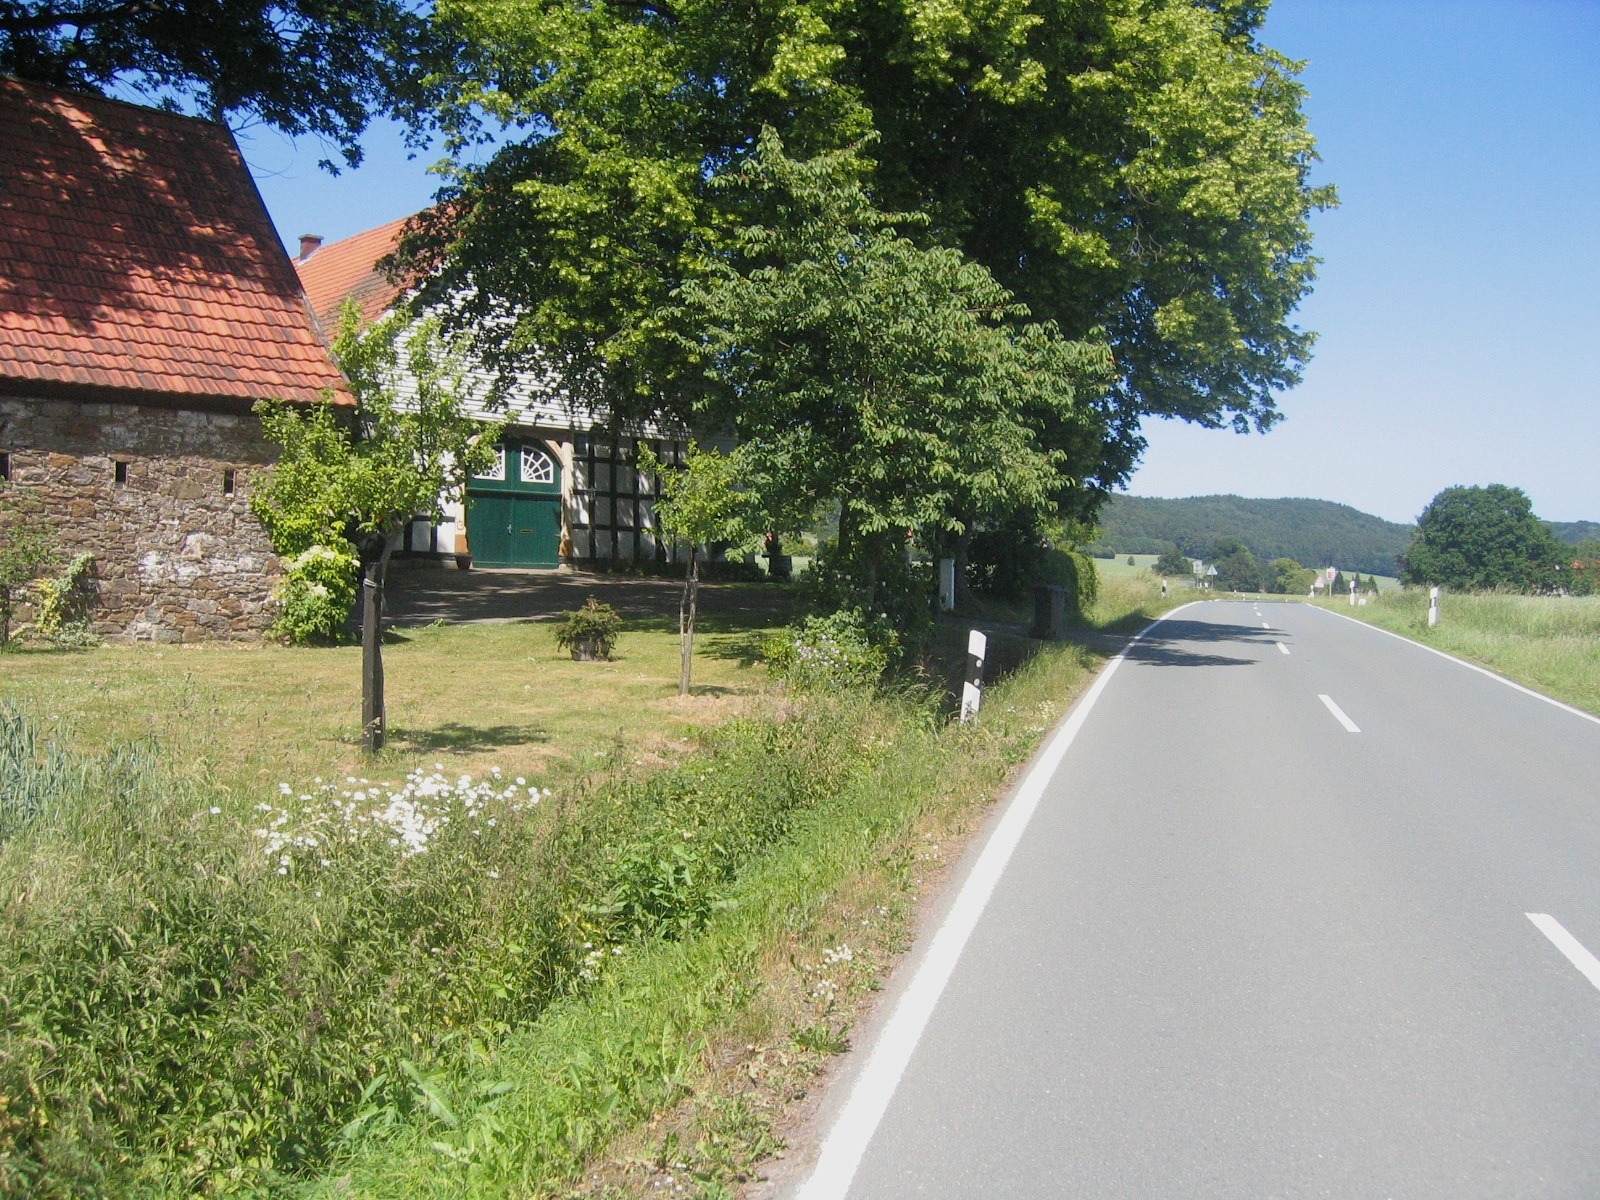
germany, road, house, home, trees, field, scenic, grass, plants, fields, summer, spring, nature, outside, country, countryside, rural